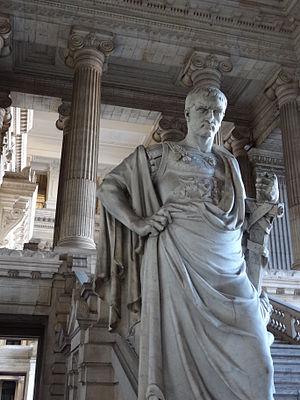
Statue dedans le Palais de justice. This is a photo of a monument in Brussels, number: 2043-0077/0
Les Sévère sont une dynastie d'empereurs romains du Haut-Empire ayant régné approximativement durant le premier tiers du IIIᵉ siècle, après L'Empire d'Auguste, et avant la Crise de l'Empire romain. Fondée par Septime Sévère, elle vit se succéder cinq empereurs qui régnèrent de 193 à 235 apr. J.-C., avec une interruption d’avril 217 à juin 218. Elle s’éteignit en 235 lorsque Sévère Alexandre, son dernier représentant, fut assassiné. Bien que Septime Sévère ait été porté au pouvoir par un coup d’État militaire, les Sévère se présentèrent toujours comme les successeurs légitimes des Antonins du siècle précédent et mirent l’accent sur la continuité dynastique.
Domitius Ulpianus est un homme politique et juriste romain du début du IIIᵉ siècle.